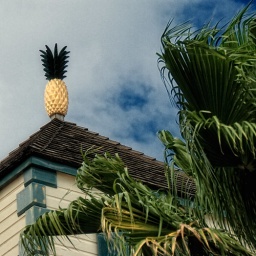
I liked the way this pineapple finial looked atop this roof in the light of a pending storm.